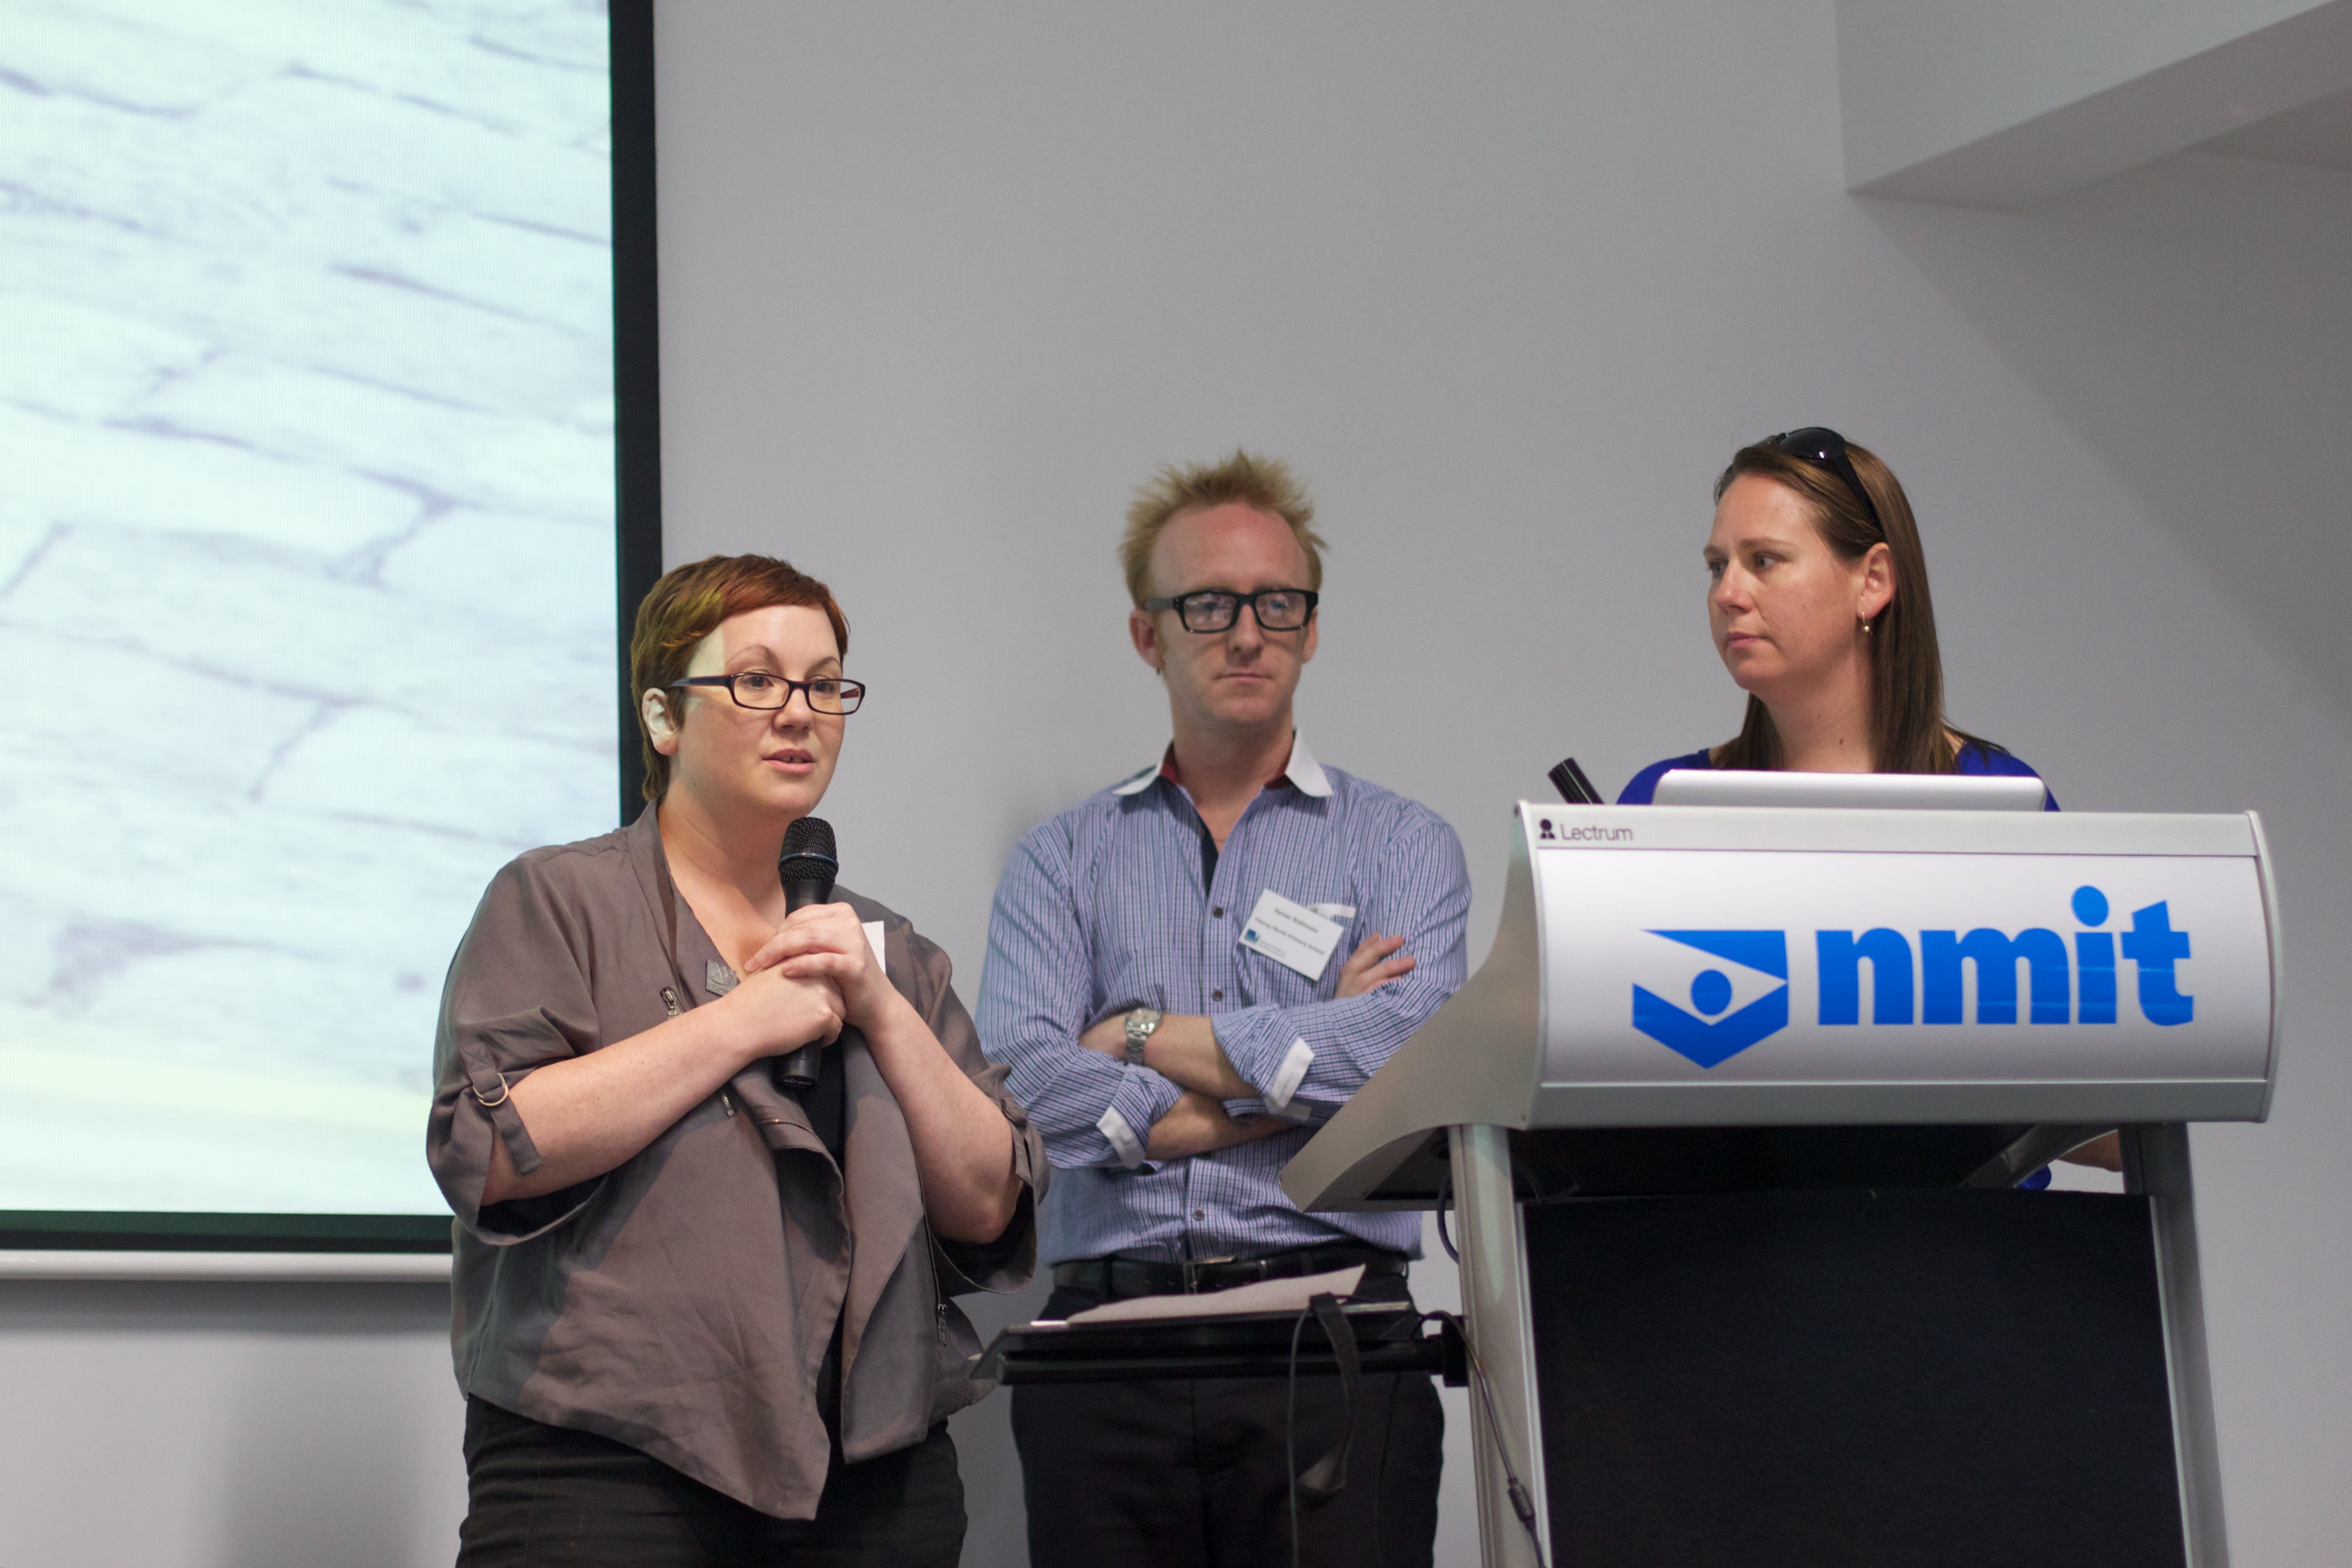
auodyssey, plpconnectu, presentation, public relations